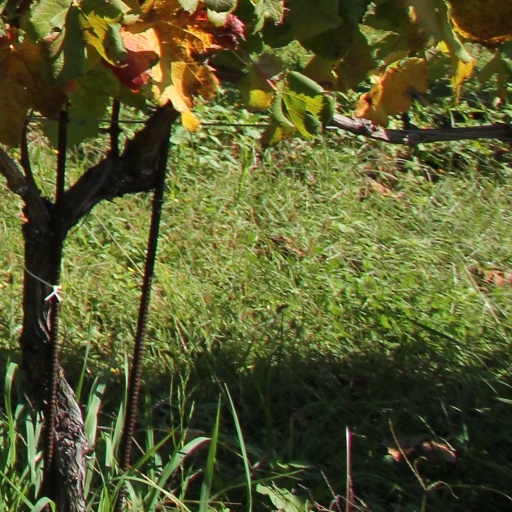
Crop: grape